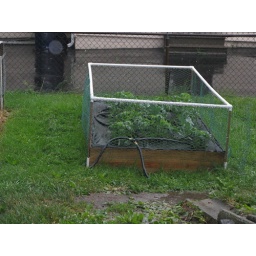
chicken wire temporarily in place on new raised bed